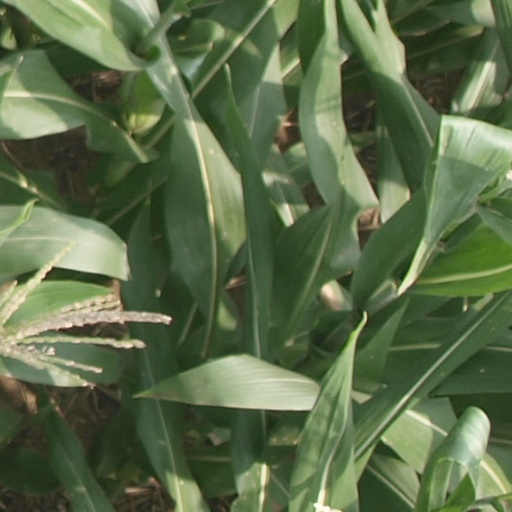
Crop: maize; corn